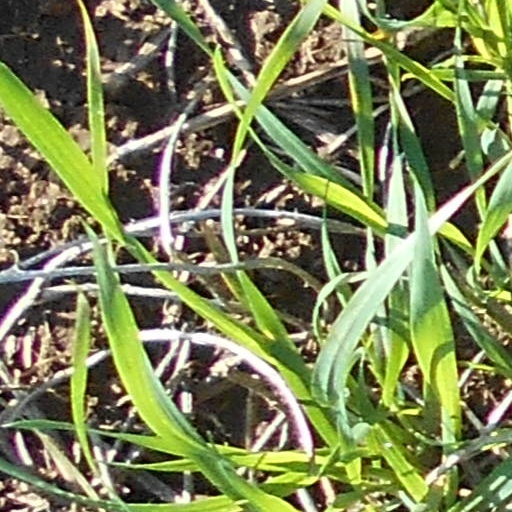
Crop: wheat